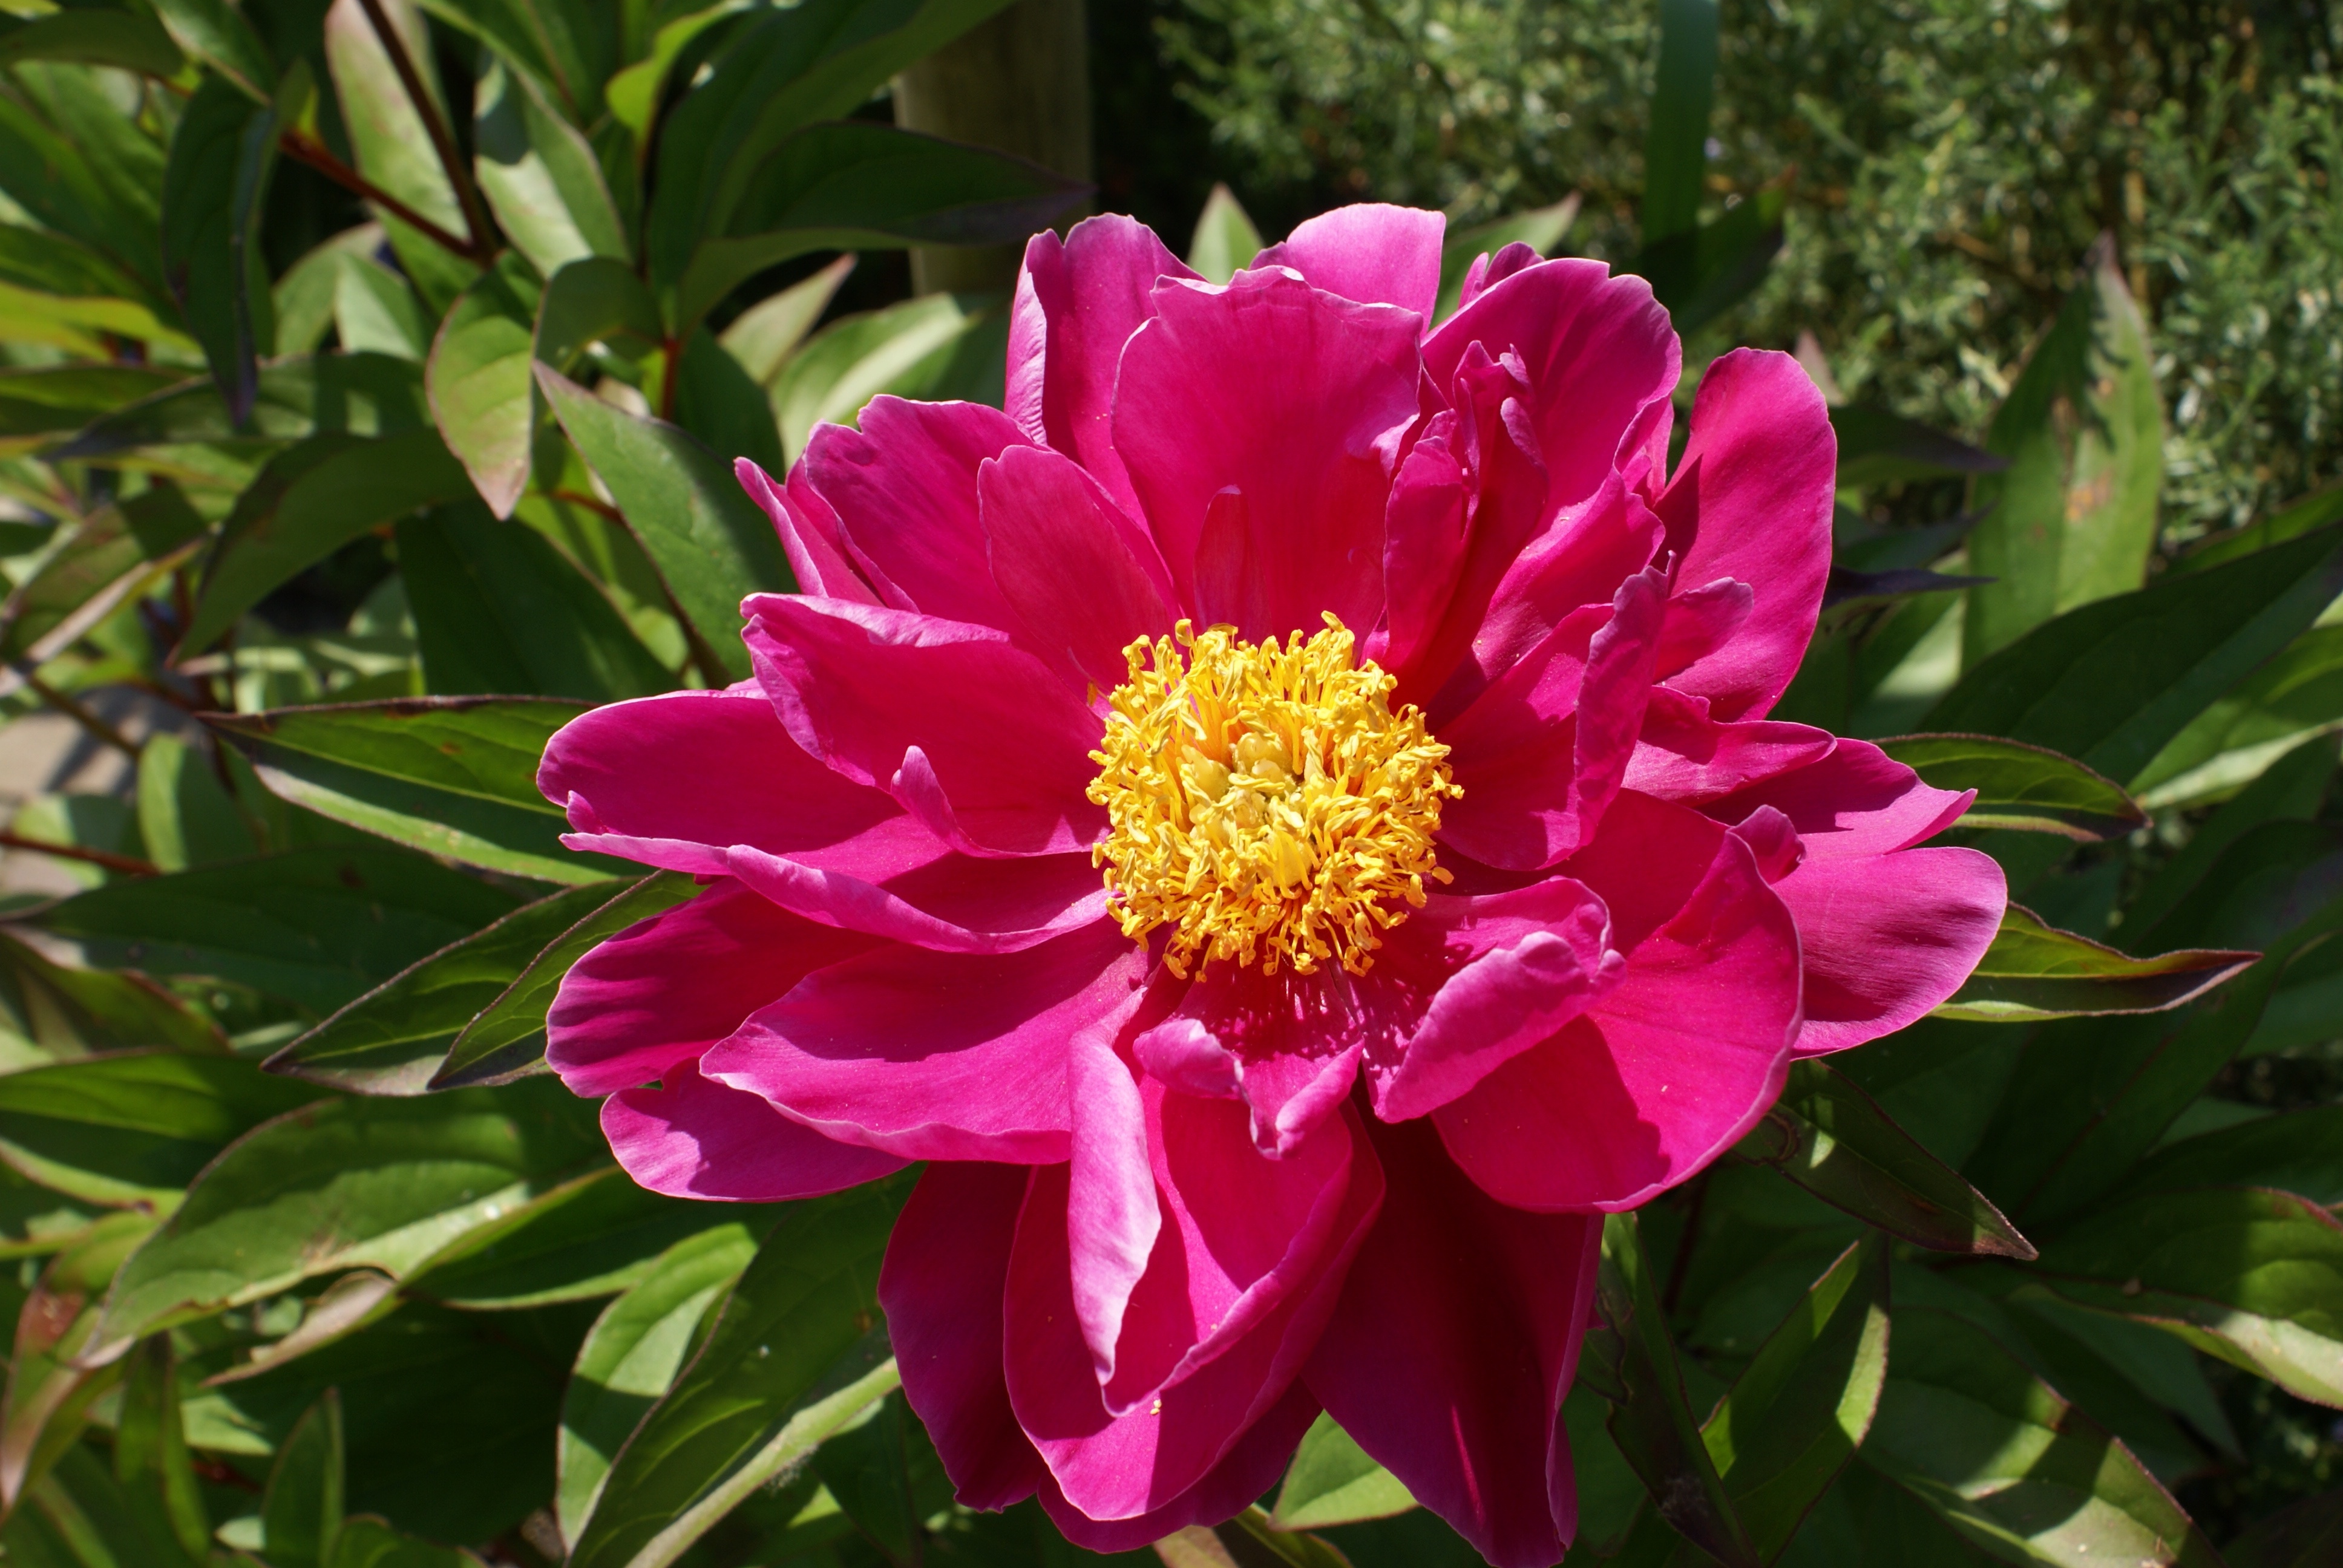
plant, flower, petal, botany, flora, dahlia, peony, flowering plant, daisy family, land plant